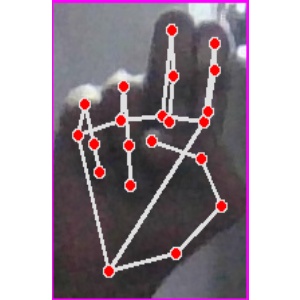
अक्षर: ह